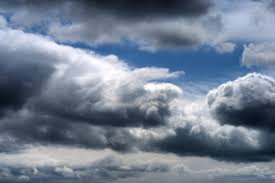
Weather: cloudy or overcast